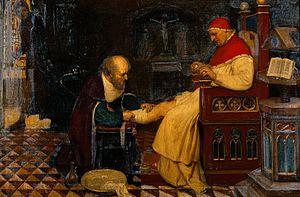
Guy de Chauliac, ou Gui de Chauliac, ou encore Gui de Chaulhac, né vers 1298 à Chaulhac et mort le 23 juillet 1368 est un chirurgien français. Il est connu également sous le nom latin de Guido de Cauliaco. Il est l'auteur d'un traité de chirurgie Chirurgia Magna publié en 1363.